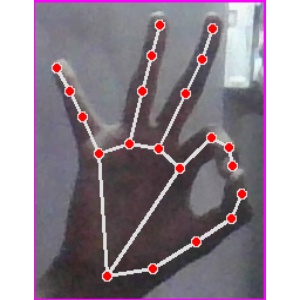
अक्षर: ण